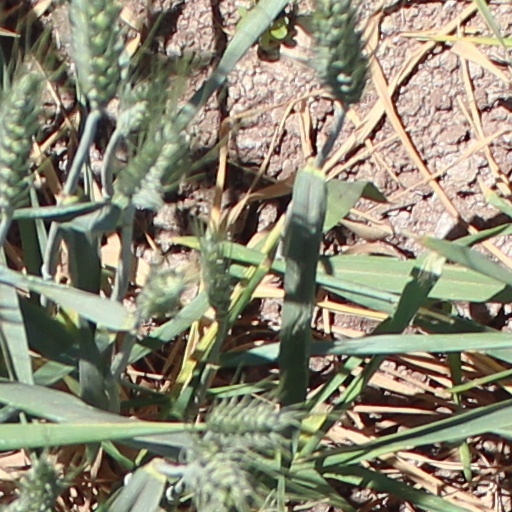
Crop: wheat